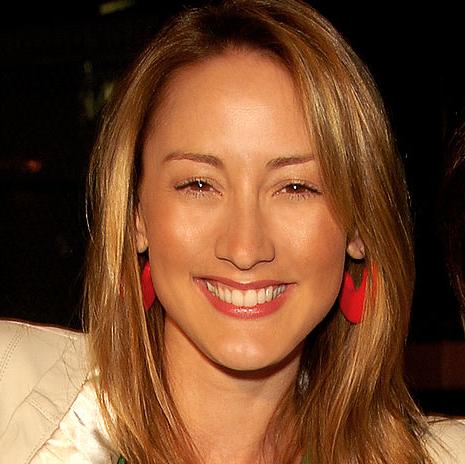
Age: 31